It's Always Jan

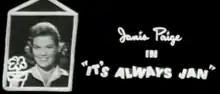
Title poster, the image of Janis Paige and the phrases "Janis Paige" and "in "It′s Always Jan"" appeared separately.

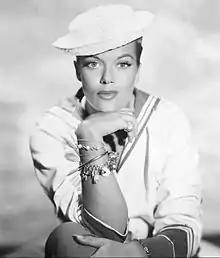
Janis Paige in a publicity photo for "It's Always Jan".

It's Always Jan is an American sitcom that aired on CBS during the 1955–56 television season. The series stars Janis Paige as a widowed nightclub singer struggling to make ends meet.